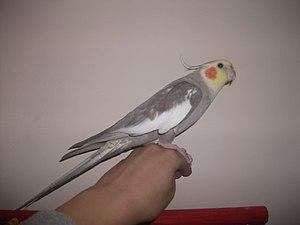
Calopsitte élégante. Age en septembre 2011: un an et deux mois.